Scott Stringer

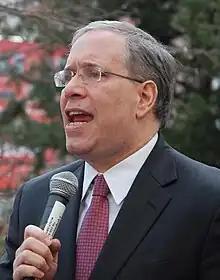
Stringer in 2011

In 2005, he entered the race to succeed C. Virginia Fields as Manhattan Borough President. His candidacy was endorsed by "The New York Times". In September 2005, he won the Democratic primary against 9 other candidates and was later elected in the November general election. He took office as Borough President on January 1, 2006.